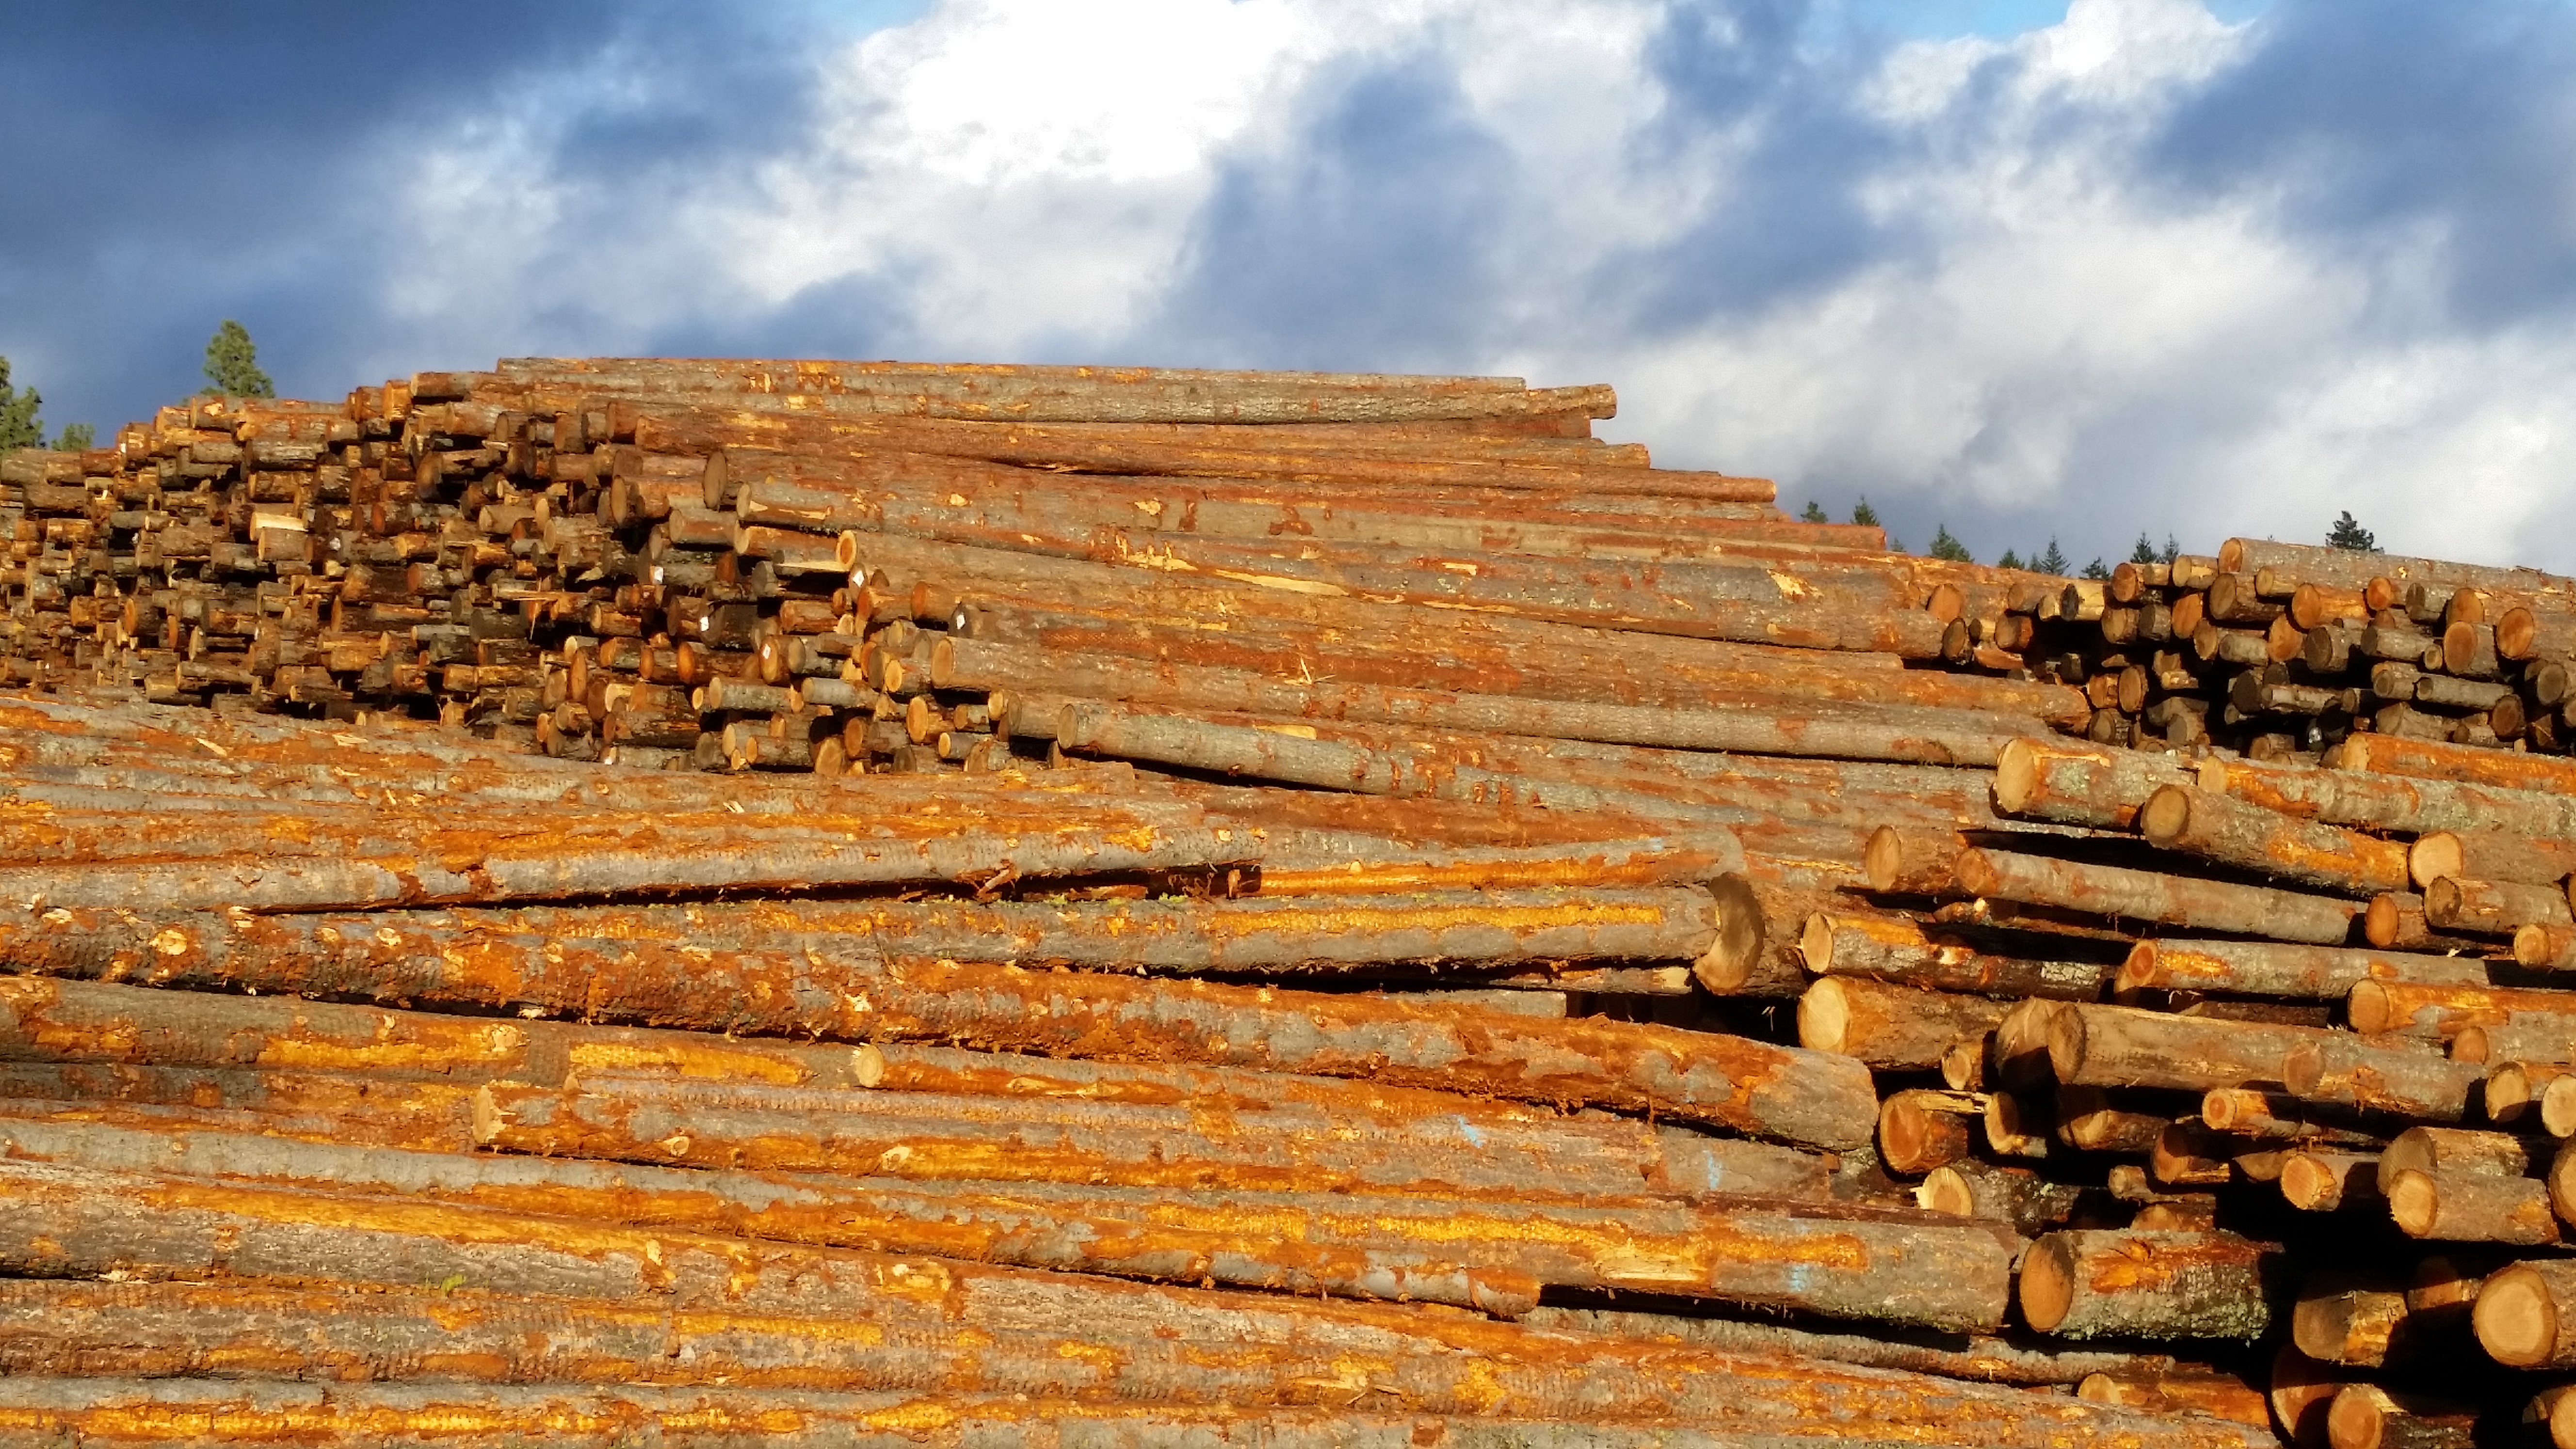
landscape, rock, sky, wood, wall, formation, cliff, pile, soil, terrain, lumber, material, geology, ruins, badlands, plateau, raw, timber, butte, ancient history, natural environment